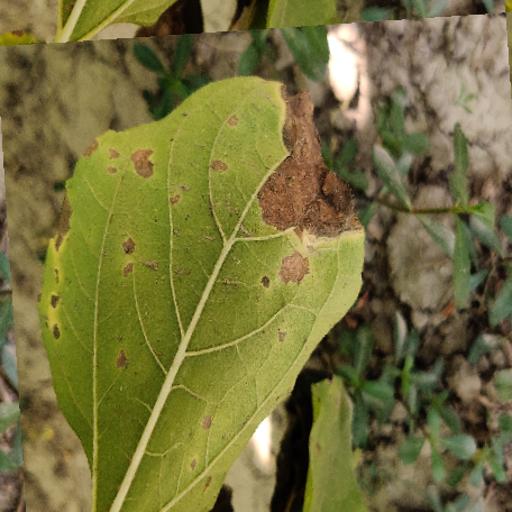
Label: Leaf_scars